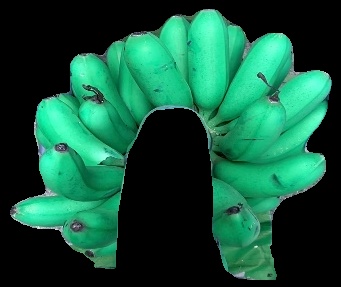
Variety: rasbale
Grade: grade1